Alexander Odyssey

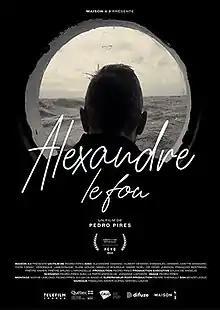

Alexander Odyssey is a Canadian documentary film, directed by Pedro Pires and released in 2019. The film premiered at the Quebec City Film Festival on September 15, 2019, before premiering commercially on September 20.